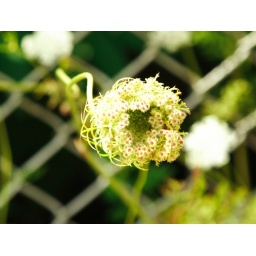
I like to see wild flowers growing against all odds. This was growing through a wire fence in Redhook NYC